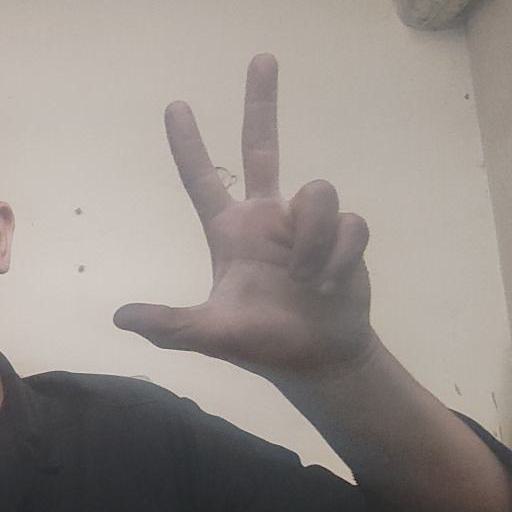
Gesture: three2